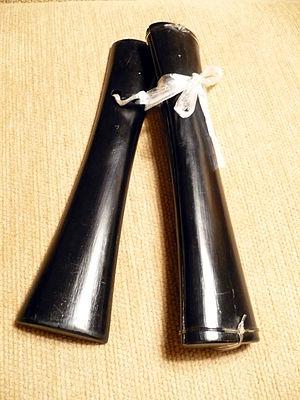
Une cliquette, de l'ancien français cliquer, faire un bruit sec, est un petit instrument à percussion formé de deux ou plusieurs lames de bois réunies sur un manche, produisant un son sec lorsqu'on les agite. Les termes claquoir et claquette sont des synonymes. Au Moyen Âge, la cliquette est utilisée à certains moments de la liturgie, ainsi que comme appel sonore à la charité.